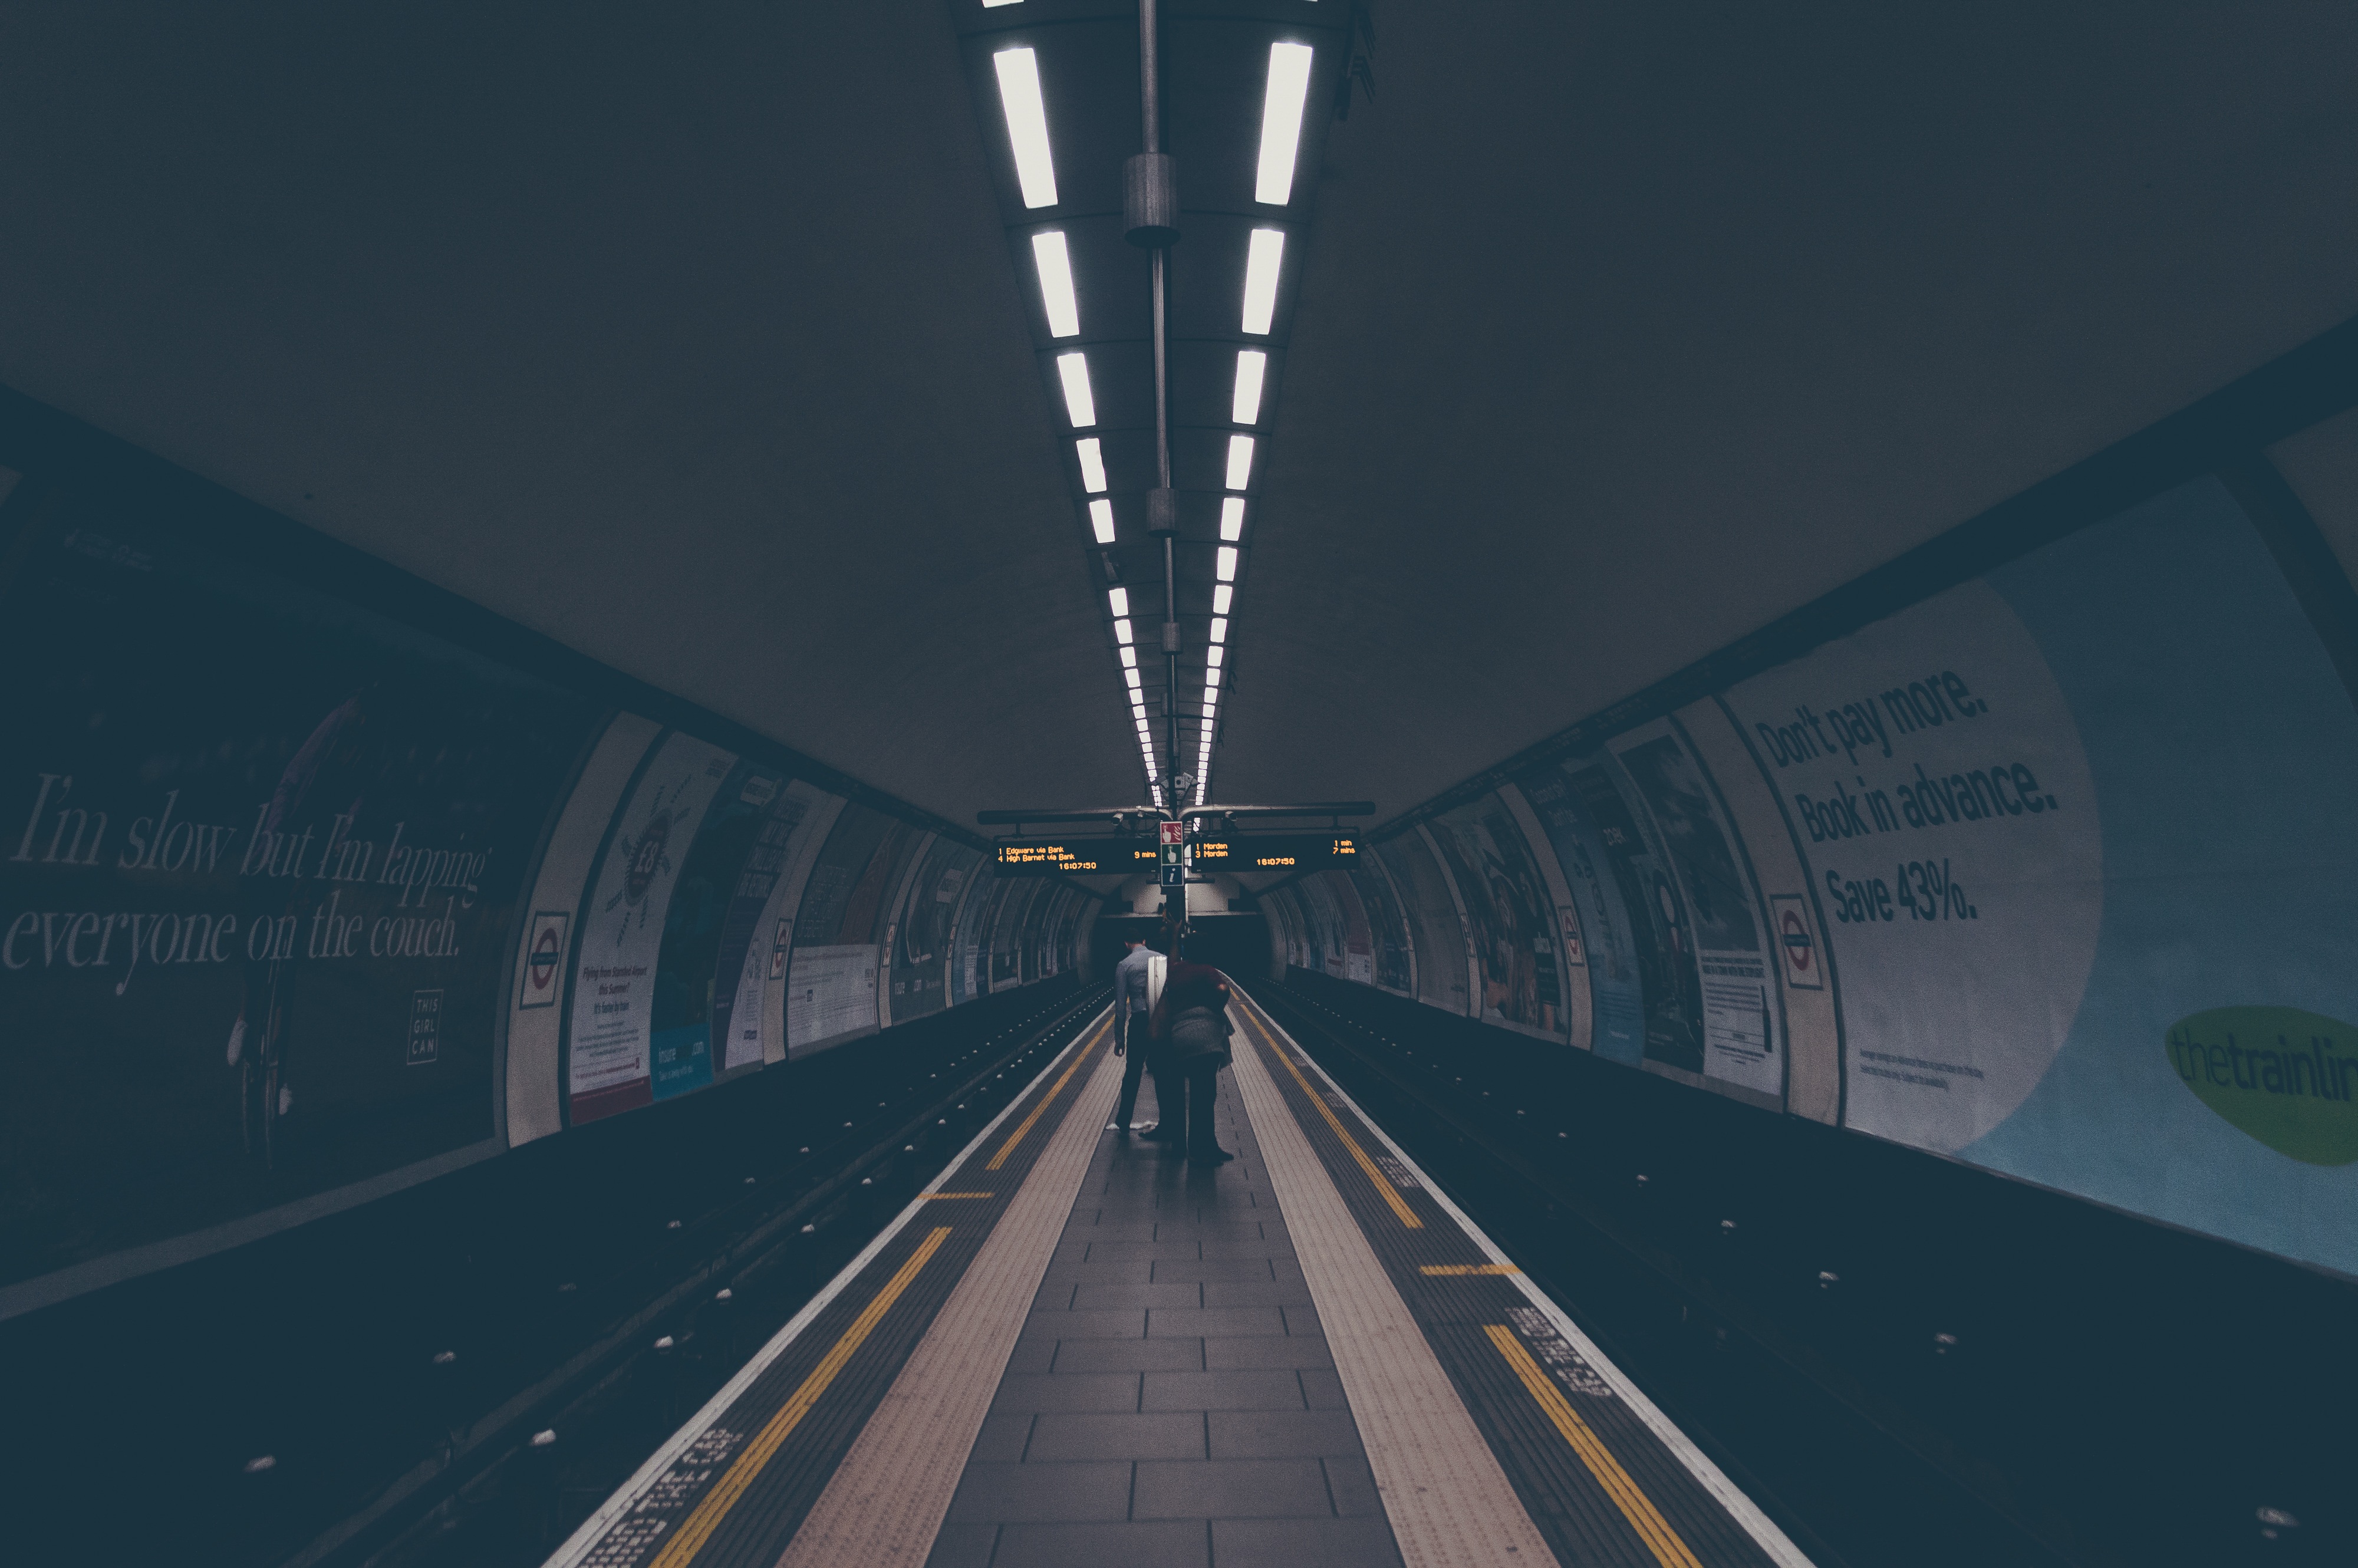
light, people, railway, railroad, road, tube, rail, train, ad, tunnel, subway, metro, underground, transit, transportation, transport, waiting, line, station, tracks, infrastructure, symmetry, wait, way, screenshot, ads, u bahn, atmosphere of earth